BC Lions

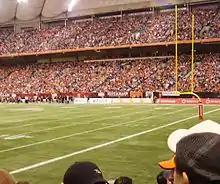

The Lions began the 2000 campaign with only one goal in mind: win the Grey Cup. Six months later, the Lions fulfilled that destiny, but the path to the 88th Grey Cup was one of the most adventurous, unpredictable, and memorable ever in CFL history. The year started well enough, with victories over the Hamilton Tiger-Cats and Saskatchewan Roughriders, but a 35–2 loss to the Calgary Stampeders began a four-game losing streak and a lot of finger-pointing. A win over the Toronto Argonauts halted the slide, but following the game, head coach Greg Mohns resigned to join the upstart XFL. Long-time CFL coach Steve Buratto, who joined the club only two weeks earlier as a receivers coach, was promoted to the top job, and got instant results with a huge 51–4 win over the Argonauts in the second of back-to-back games. Despite a promising start, the Lions only won one of their next five games to sit at 5–9 on Thanksgiving. Nevertheless, the Lions came together when it counted the most, winning three of their last four heading into the playoffs, and the offence gelling to become the best in the CFL that season. Quarterback Damon Allen broke Ron Lancaster's CFL record for career passing yardage. Lui Passaglia played in a memorable, "Luv Ya Lui" night at his final game at B.C. Place, and also set a CFL record for single-season field goal percentage. The Lions finished the year 8–10 and in third place in the Western Division, but were the team other teams did not want to face in the playoffs. A snarly defence started to show its grit, and the Lions roared confidently into Edmonton and emerged with a 34–32 Western semi-final victory, thanks to a Passaglia field goal on the final play. The Lions next faced Calgary in the Western finals, and the Lions steamrolled to a decisive 37–23 win. The Leos' Cinderella season came to a close on November 26, 2000, in the Grey Cup at McMahon Stadium in Calgary, as the Lions won their fourth championship in team history with a nail-biting 28–26 victory over the Montreal Alouettes. Running back Robert Drummond won the Grey Cup's Most Valuable Player award, while backfield teammate Sean Millington took home the Grey Cup's Most Valuable Canadian trophy. The Lions' triumph marked the first time a team with a sub-.500 regular season record won the Grey Cup, and it signalled a marvellous end to Lui Passaglia's outstanding, 25-year CFL career. The 2000 Grey Cup championship team was inducted onto the BC Lions Wall of Fame on Sept 13, 2024.